Film Ireland

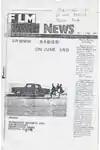
The cover of "Filmbase News" (later renamed "Film Ireland") issue one (May/June 1987)

"Film Ireland" began publication in 1987 under the title Filmbase News. The magazine was initially a photocopied newsletter distributed to members of the organisation. The first issue contained news about current short and feature film productions, information on funding schemes, and film festival reports. According to the magazine's first editor, Johnny Gogan (who shared the credit "compiled by" with Mike Collins and John Gormley in early issues): "The 1987 Film Base AGM had called for a better distribution of information to the growing membership. Ireland was a word-of-mouth culture where information was guarded and opinions often verbalised on bar-stools but less often committed to print. The film scene was no exception. Vinny McCabe and Mike Collins had taken up the cause of a newsletter after the AGM and I was dragged in to assist their information sub-committee, joined by John Gormley (now TD)".